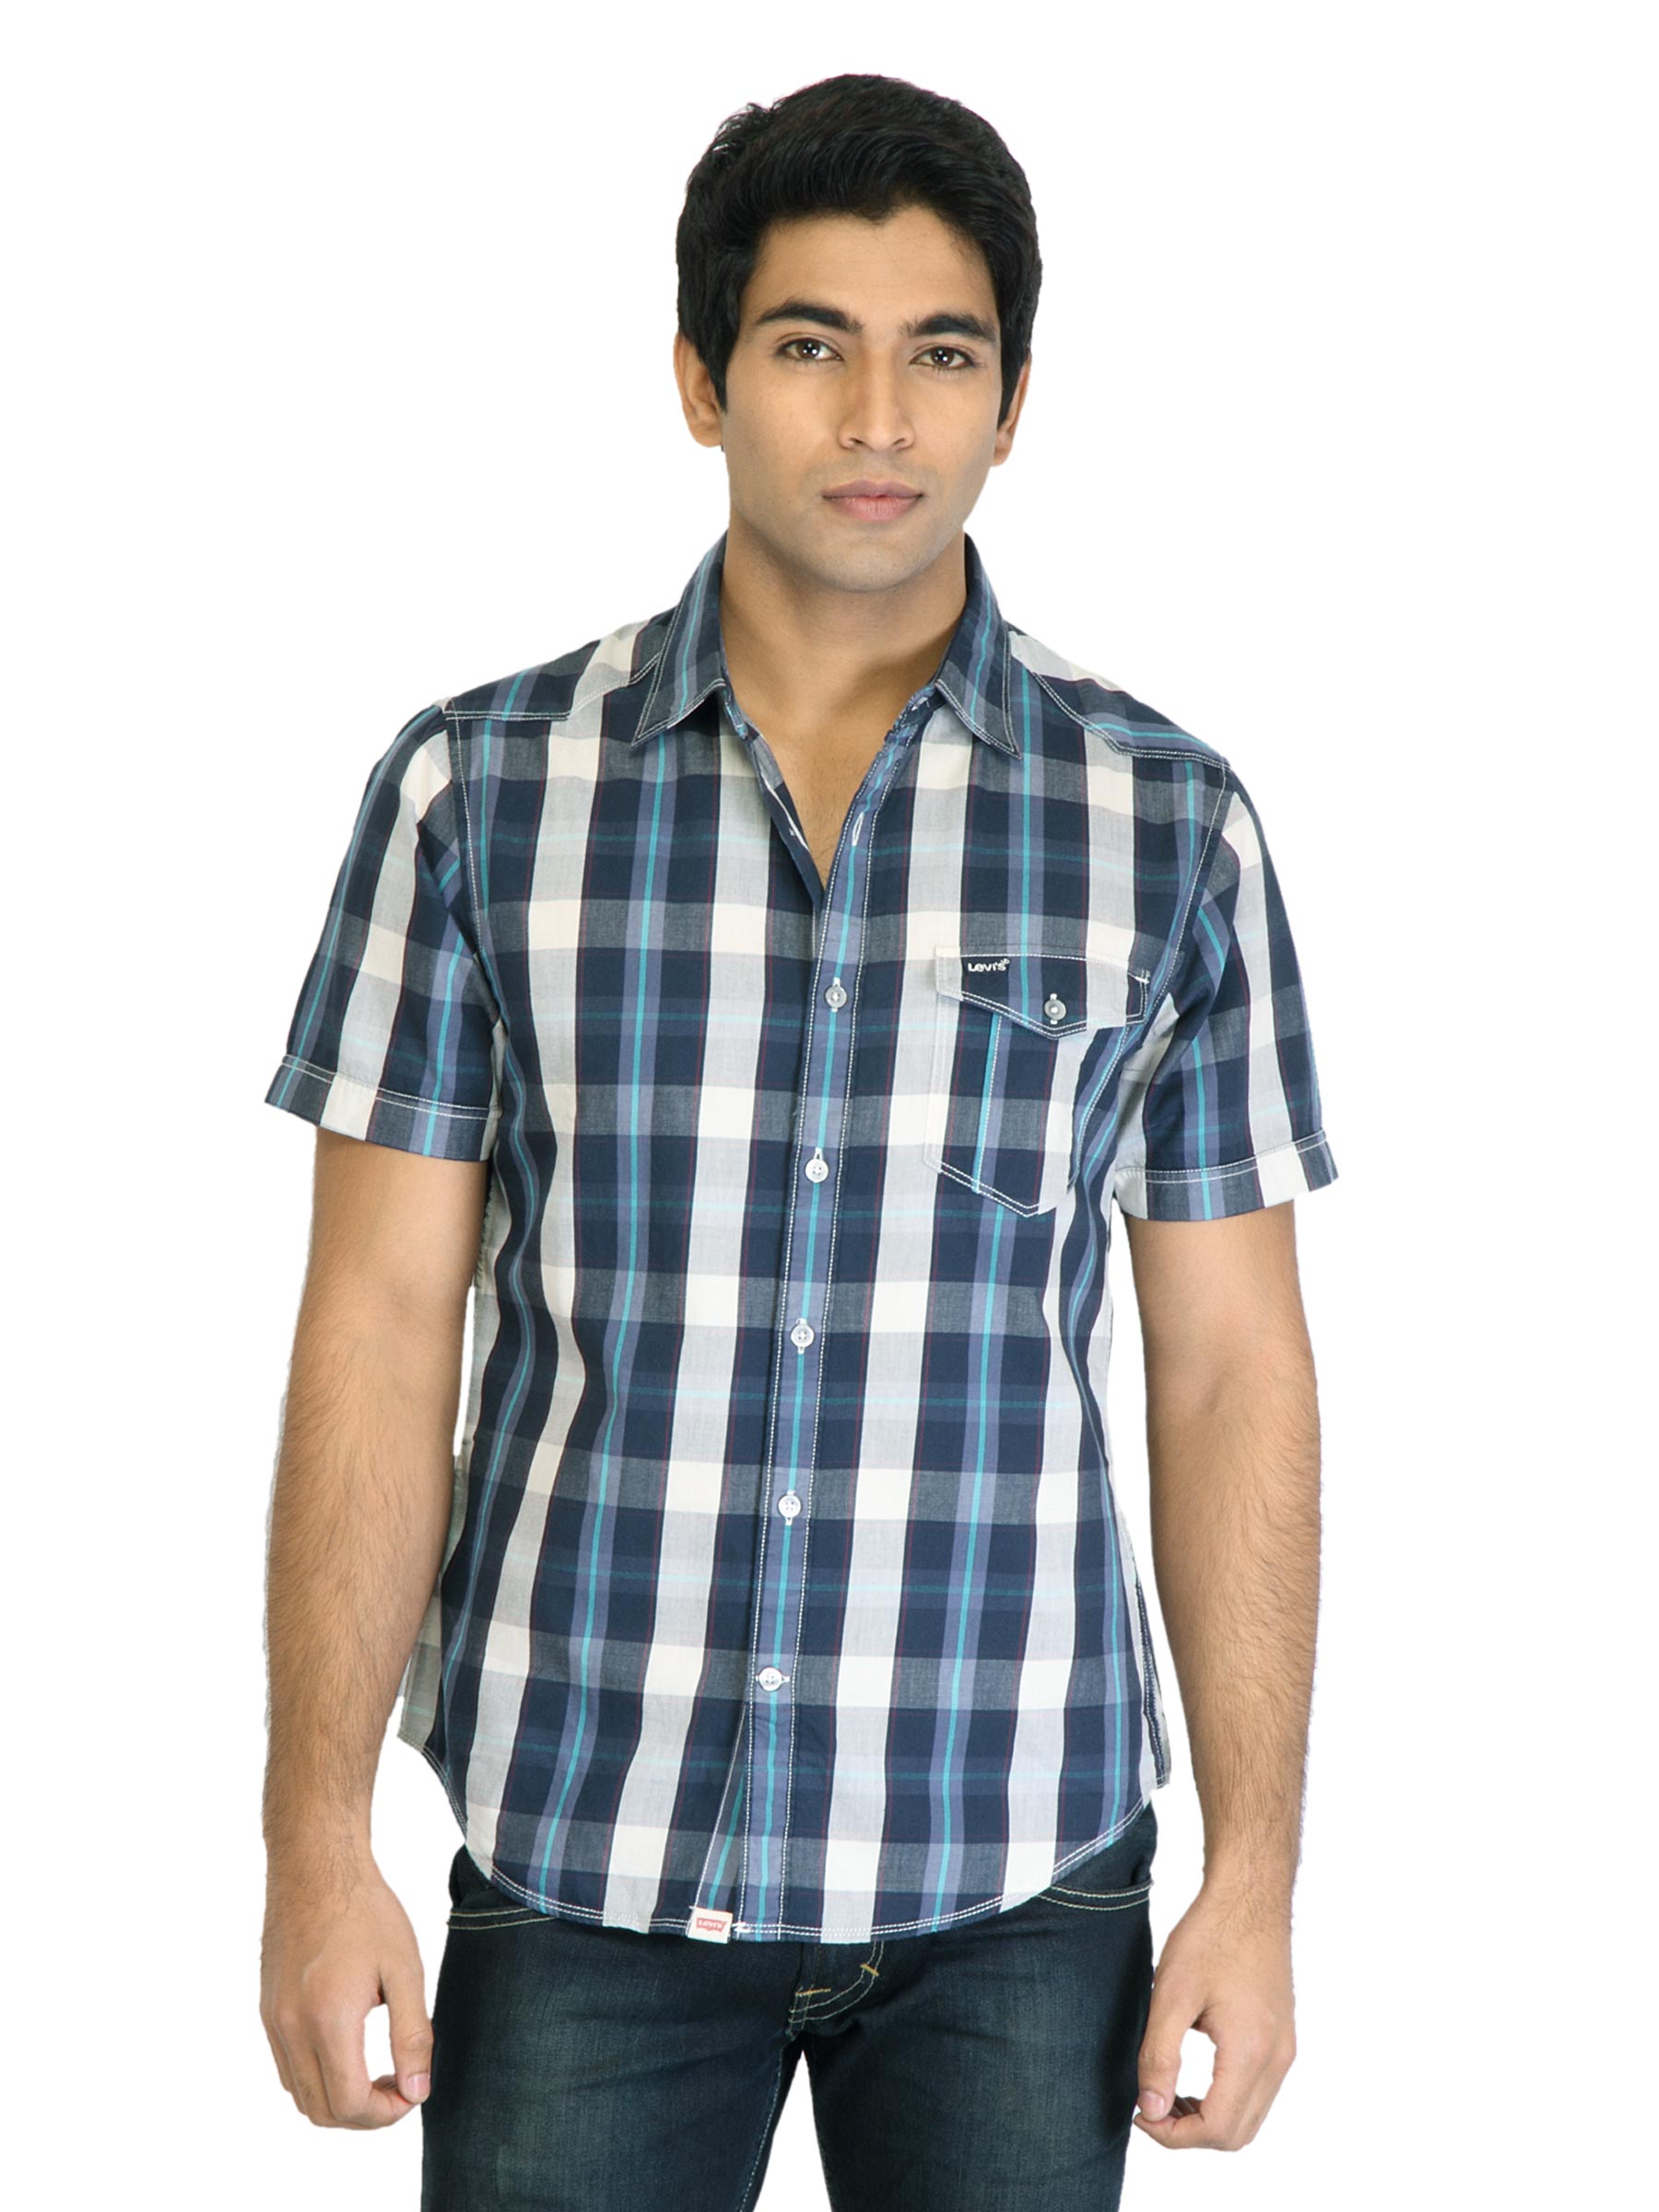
Levis Men Check Navy Blue Shirts
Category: Apparel / Topwear / Shirts
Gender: Men
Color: Navy Blue
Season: Fall 2011
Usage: Casual